Bacolor

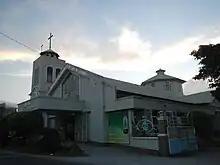
Original Archdiocesan Shrine of Our Lady of Lourdes (the Sunken Shrine is to the right, not in photo).

Buried by the devastating lahar flows of Mount Pinatubo eruption in June 1991, the Archdiocesan Shrine of Our Lady of Lourdes of Cabetican (abbreviated as "Maluca"), now more popularly known as the Sunken Shrine of Our Lady of Lourdes of Cabetican, remains at the center of the Marian Concordia Pilgrimages and Healing in Pampanga. Originally built as an annex to the older, smaller shrine, it is under the care of Fr. Ronnie Cao, Healing Priest and Rector of the Archdiocesan Shrine.